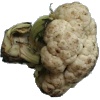
Label: cauliflower